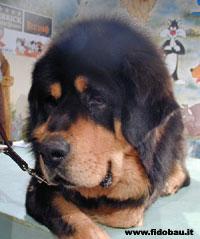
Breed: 205-n000030-Tibetan_mastiff